Subaru Impreza WRX STI

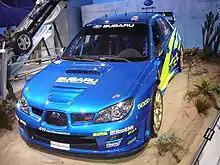
2006 Subaru Impreza S12 WRC, a car based on the design of the '06 spec (Rev. F).

Subaru launched the Impreza WRX STI A-Line with a five speed semi-automatic gearbox on February 24, 2009. Available initially only in Japan and Singapore, the A-Line features include "Downshifting Blipping Control" and steering wheel-mounted paddles. The engine and transmission in the A-Line are very similar to 2007–2009 Legacy 2.5 GT models. However, the A-line has less torque (35.7kgfm) and slower acceleration (0 to 100 km/h takes 6.1 seconds) compared to the manual STI version, although lighter (1,490 kg vs 1,505 kg). The A-Line is also offered in Hong Kong, and later in Indonesia with debut at the 2010 Indonesia International Motor Show in July 2010, and will be exported to Australia in 2011.